Şeytan Castle

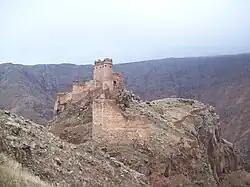

Şeytan Castle is a castle in the Çıldır district of the Ardahan Province in Turkey.